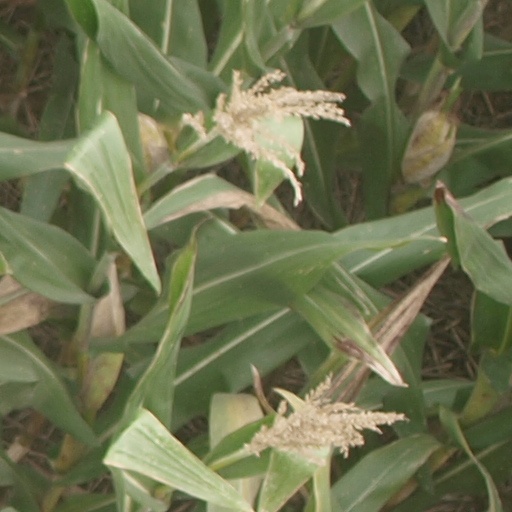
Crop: maize; corn